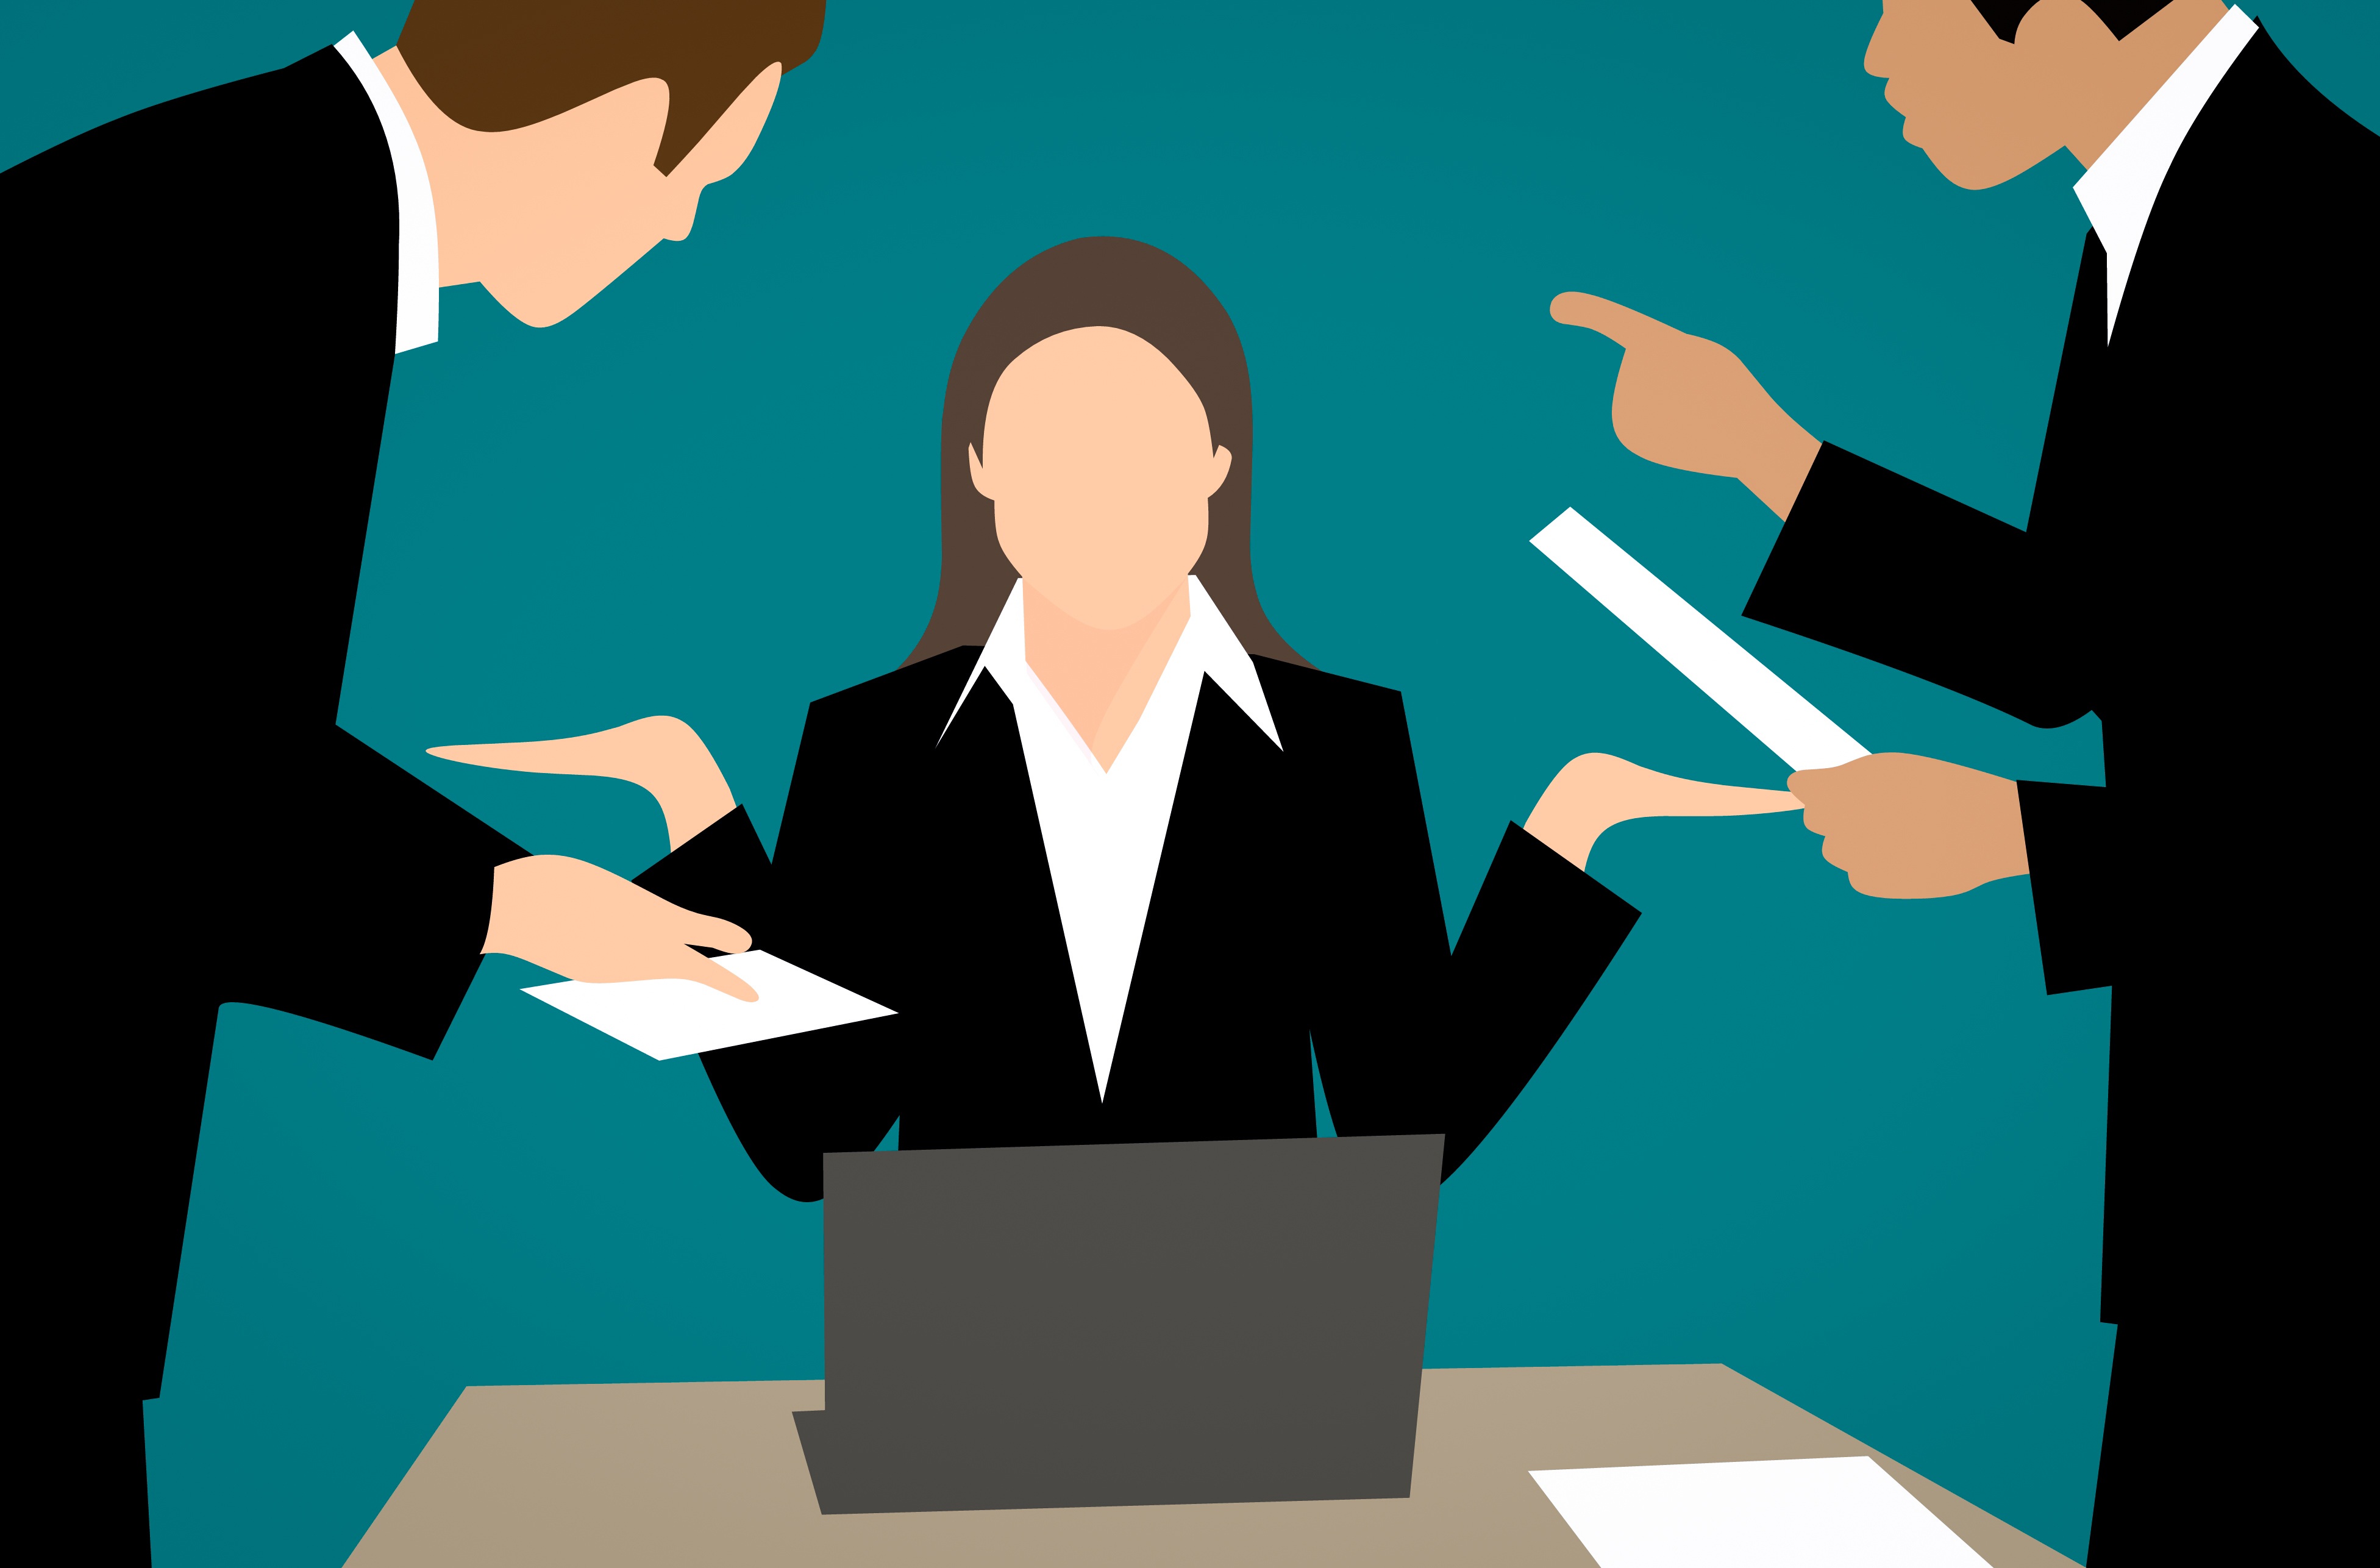
angry, businesswoman, conflict, complaint, appeasement, avoid, bad, balance, boss, bother, break, breath, breathing, business, company, concept, contemplation, control, controlling, corporate, coworkers, customer, disregard, disturbing, dream, emotion, employee, entrepreneur, executive, female, girl, good, group, hands, health, ignorance, job, human behavior, conversation, communication, public speaking, standing, businessperson, collaboration, handshake, management, white collar worker, gentleman, orator, organization, suit